Parasnath

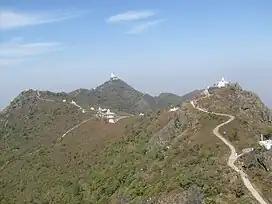
Shikharji Parasnath Giridih

This is one of the most holy and revered sites for the Jain community. They call it Sammed Sikhar. It is a major pilgrimage site. Out of 24 Tirthankaras of Jains, 20 got nirvana on Parshvnatha Hills.